Osiris

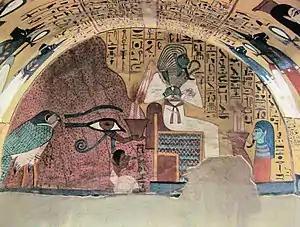
A personified Eye of Horus offers incense to the enthroned god Osiris in a painting from the tomb of Pashedu, thirteenth century BC

Plutarch recounts one version of the Osiris myth in which Set (Osiris's brother), along with the Queen of Ethiopia, conspired with 72 accomplices to plot the assassination of Osiris. Set fooled Osiris into getting into a box, which Set then shut, sealed with lead, and threw into the Nile. Osiris's wife, Isis, searched for his remains until she finally found him embedded in a tamarisk tree trunk, which was holding up the roof of a palace in Byblos on the Phoenician coast. She managed to remove the coffin and retrieve her husband's body.